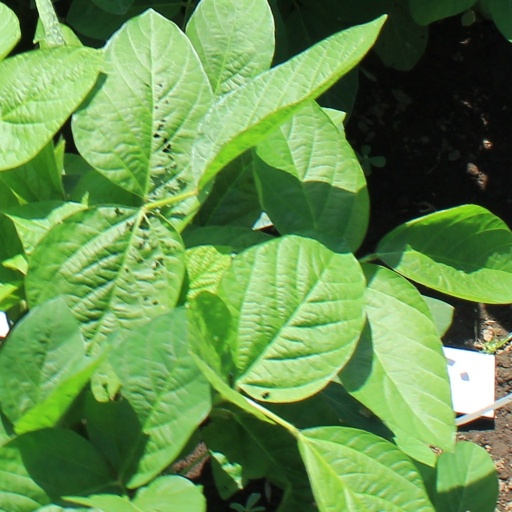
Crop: soybean